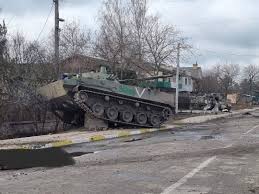
Label: BMD